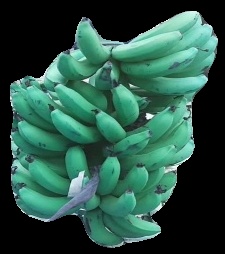
Variety: pachbale
Grade: grade3